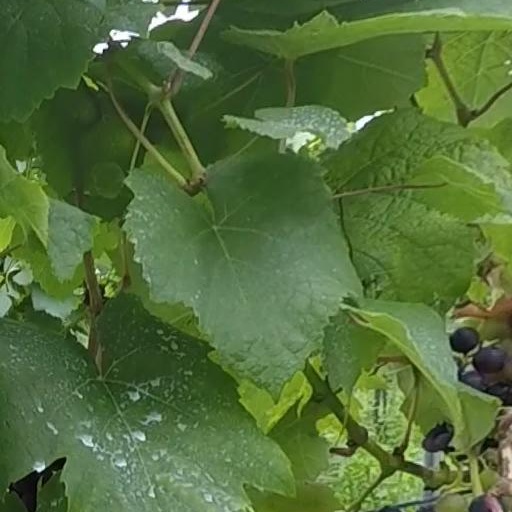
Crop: grape